Cultural depictions of Richard III of England

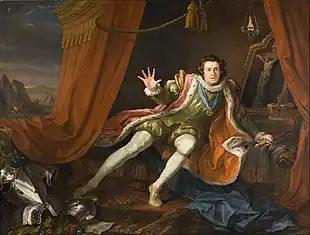
"Garrick as Richard III" (1745) by William Hogarth. The scene is Shakespeare's "Richard III" Act V, Sc. 3. David Garrick plays Richard III just before the Battle of Bosworth, his sleep having been haunted by the ghosts of those he has murdered. He wakes to the realization that he is alone in the world and death is imminent.

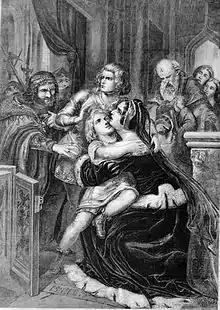
The villainous image of Richard III. An 1860 portrayal of Richard (left) taking Richard, Duke of York from his mother's arms in church sanctuary

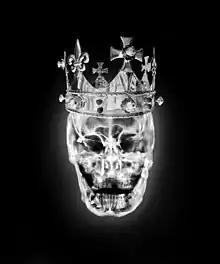
"The King" by Alexander de Cadenet, based on an x-ray of King Richard III (photographic print on aluminium, 2016)

Perhaps the best-known film adaptation of Shakespeare's play "Richard III" is the 1955 version directed and produced by Sir Laurence Olivier, who also played the lead role. Also notable are the 1995 film version starring Sir Ian McKellen, set in a fictional 1930s fascist England, and "Looking for Richard", a 1996 documentary film directed by Al Pacino, who plays the title character as well as himself. In the 1960 BBC series based on Shakespeare's history plays, "An Age of Kings", Paul Daneman played Richard. Ron Cook played Richard III in the 1983 BBC Shakespeare production of the play. Away from the Shakespearean tradition, Aneurin Barnard played Richard in the 2013 BBC-Starz joint production TV series "The White Queen" based on Philippa Gregory’s novels, and in September 2014 BBC started filming a new TV version of the Shakespearean play for the second part of "The Hollow Crown" with Benedict Cumberbatch in the title role.